Afro-Caribbean music

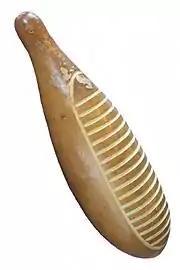

Maracas (also called boîte à de clous, caraxa, mussamba) are handheld rattles consisting of a hollow vessel (such as a Gourds or Turtle shells), filled with small items (such as Seeds, nuts or shells), attached to a handle. The Maraca is shaken to produce a rattle sound which is used to maintain tempo and rhythm. Different versions of maracas originated in South America and Africa. They were often played to accompany dancers and other musicians. Variations of maracas include versions that are worn on the wrist and versions in different shapes of sticks, hourglasses, cones or crosses. Maracas are used in many afro-Caribbean music genres including calypso, salsa and Son cubano.